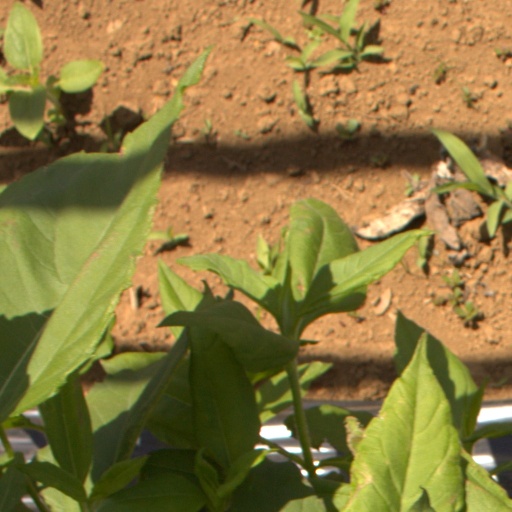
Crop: Jerusalem artichoke